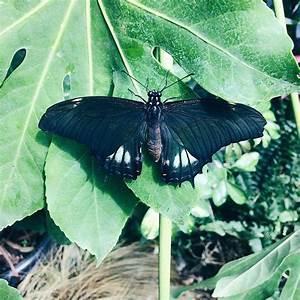
butterfly